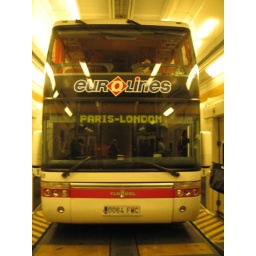
The bus inside the train traveling in the tunnel under the English Channel